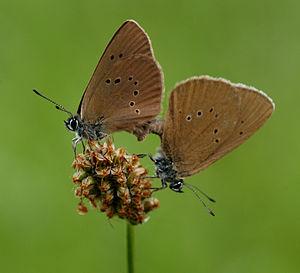
Couple Azurés des Paluds
L’Azuré des paluds est une espèce de lépidoptères de la famille des Lycaenidae et de la sous-famille des Polyommatinae.